Stan Wood (fossil hunter)

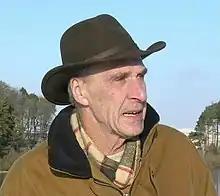
Stan Wood, Selkirk 2009, courtesy of Maggie Wood

Stan Wood was a self-taught fossil hunter known for his significant palaeontological discoveries at scale and is arguably most celebrated for refocusing attention on early Carboniferous palaeobiology as the means to closing Romer's gap.